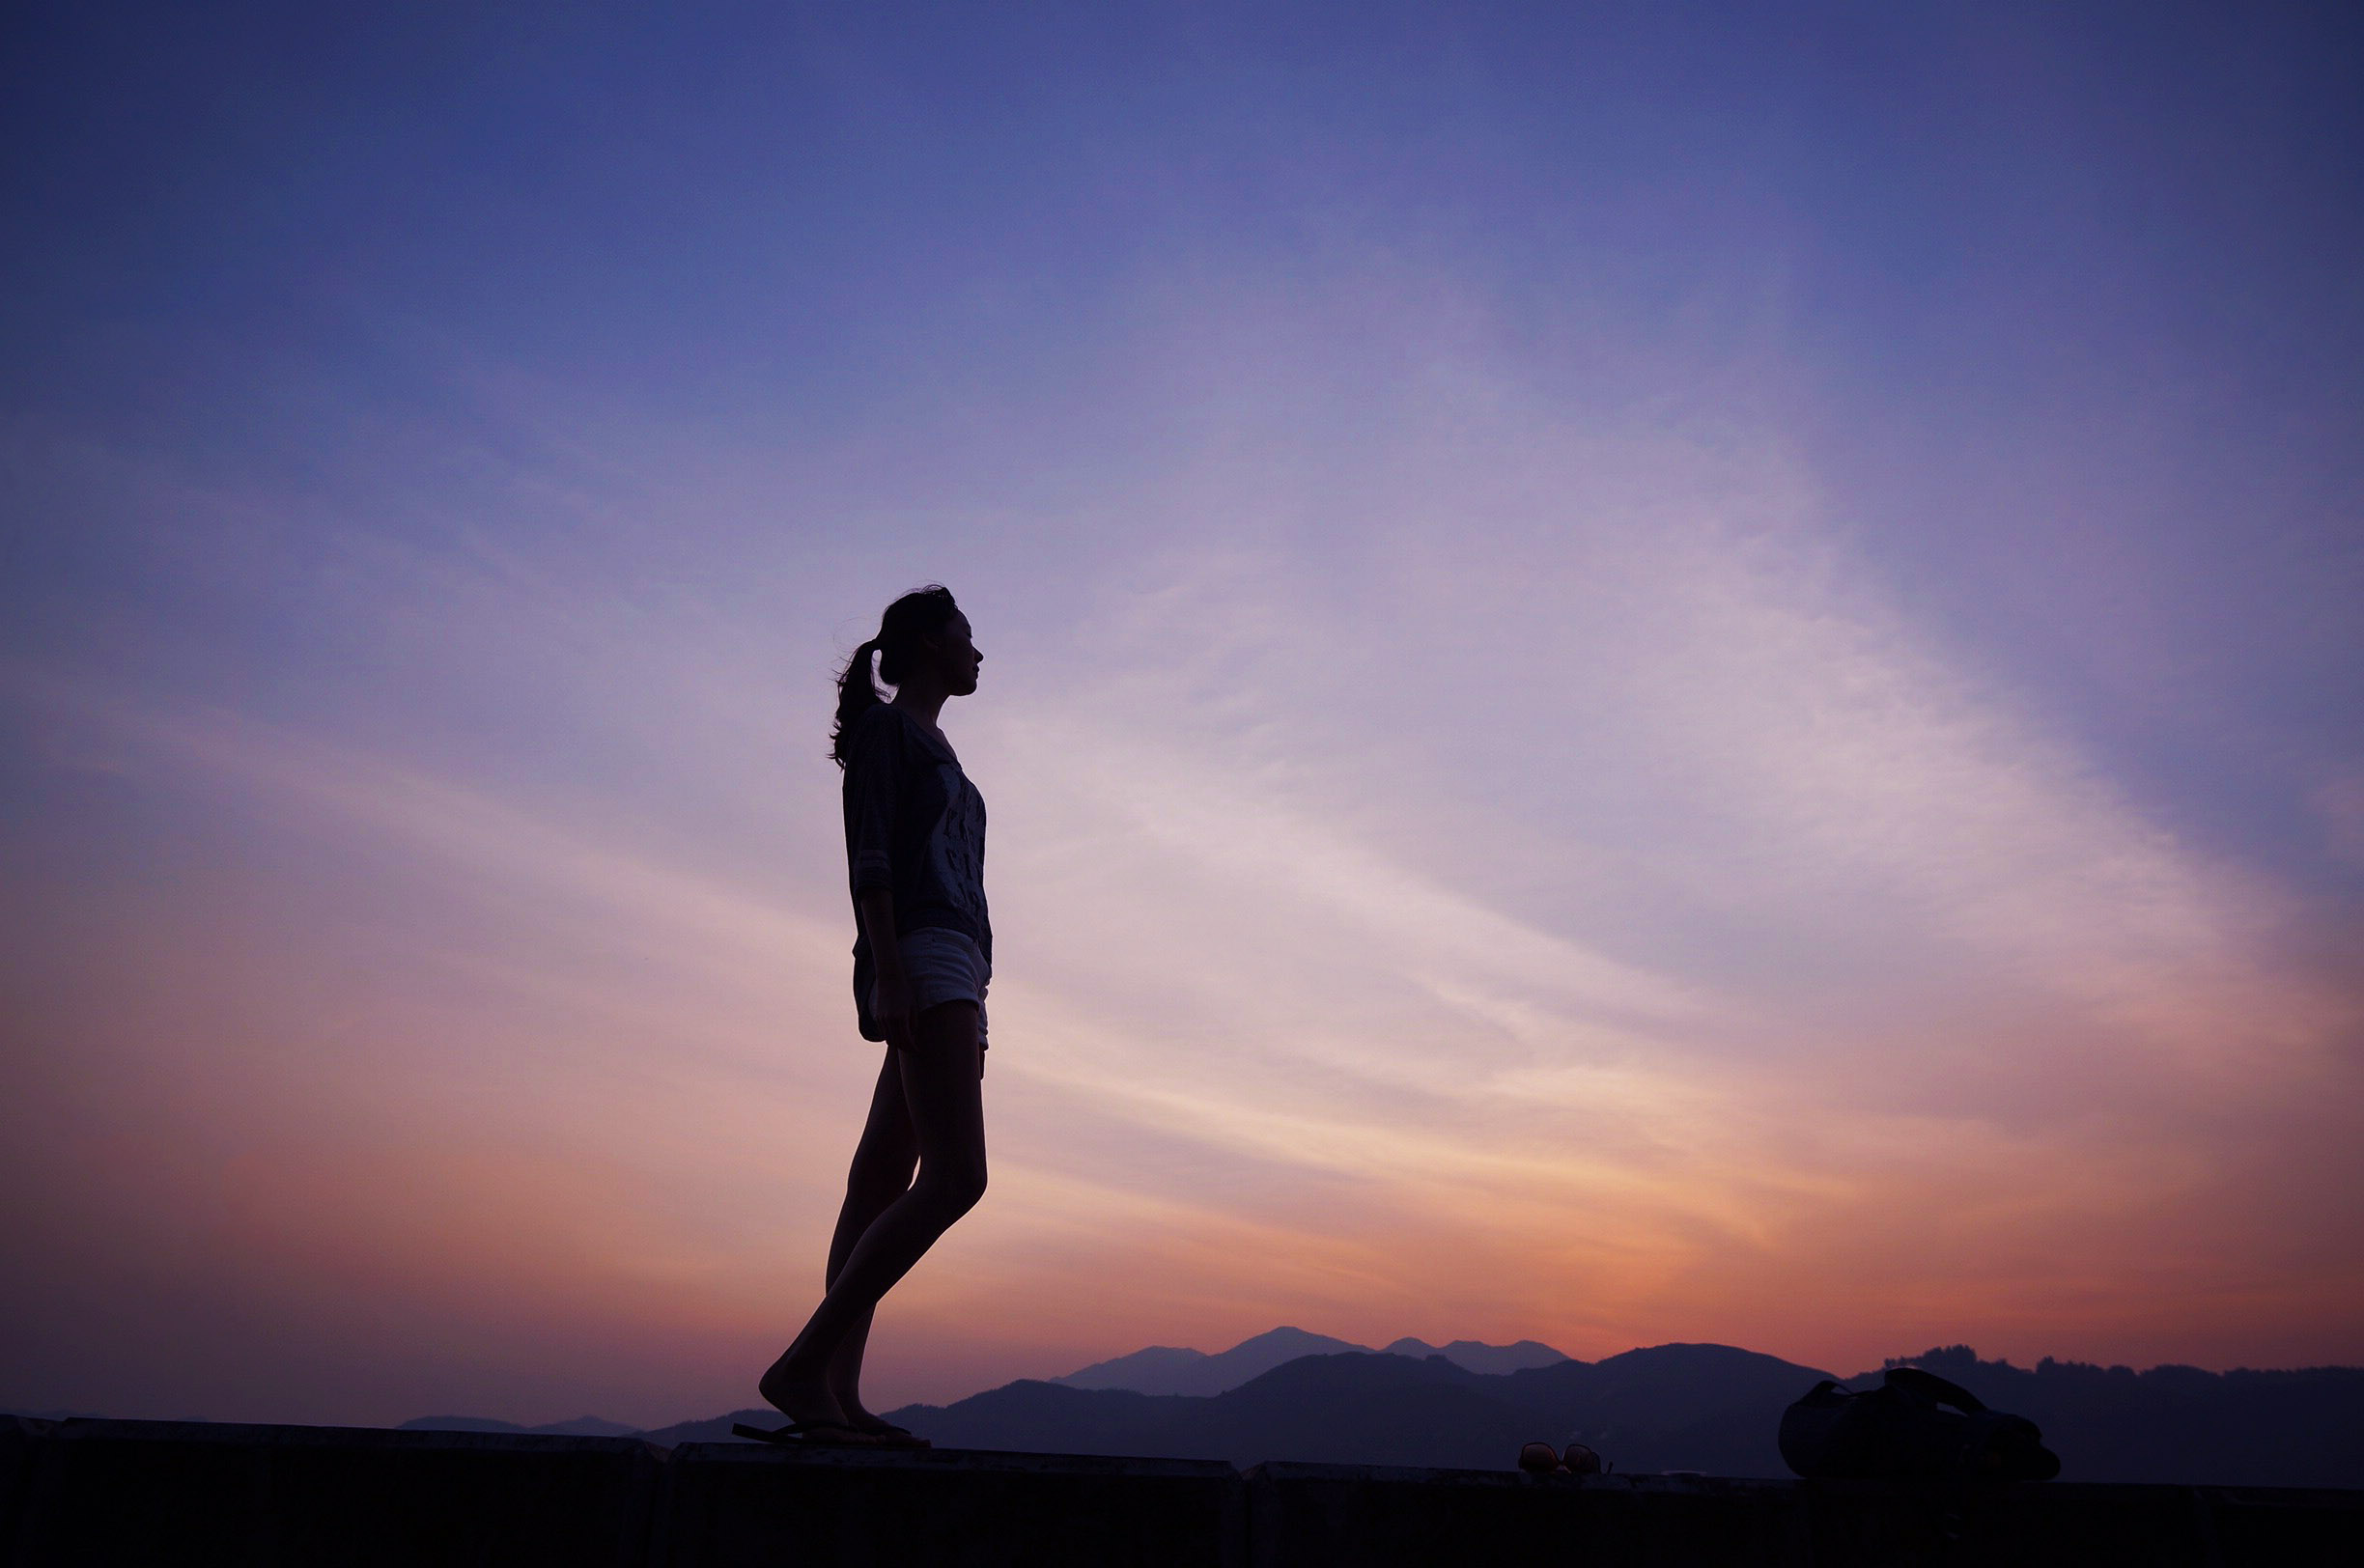
sea, horizon, silhouette, person, light, cloud, sky, woman, sunrise, sunset, countryside, sunlight, morning, dawn, mountain range, dusk, evening, blue, low angle shot, atmosphere of earth